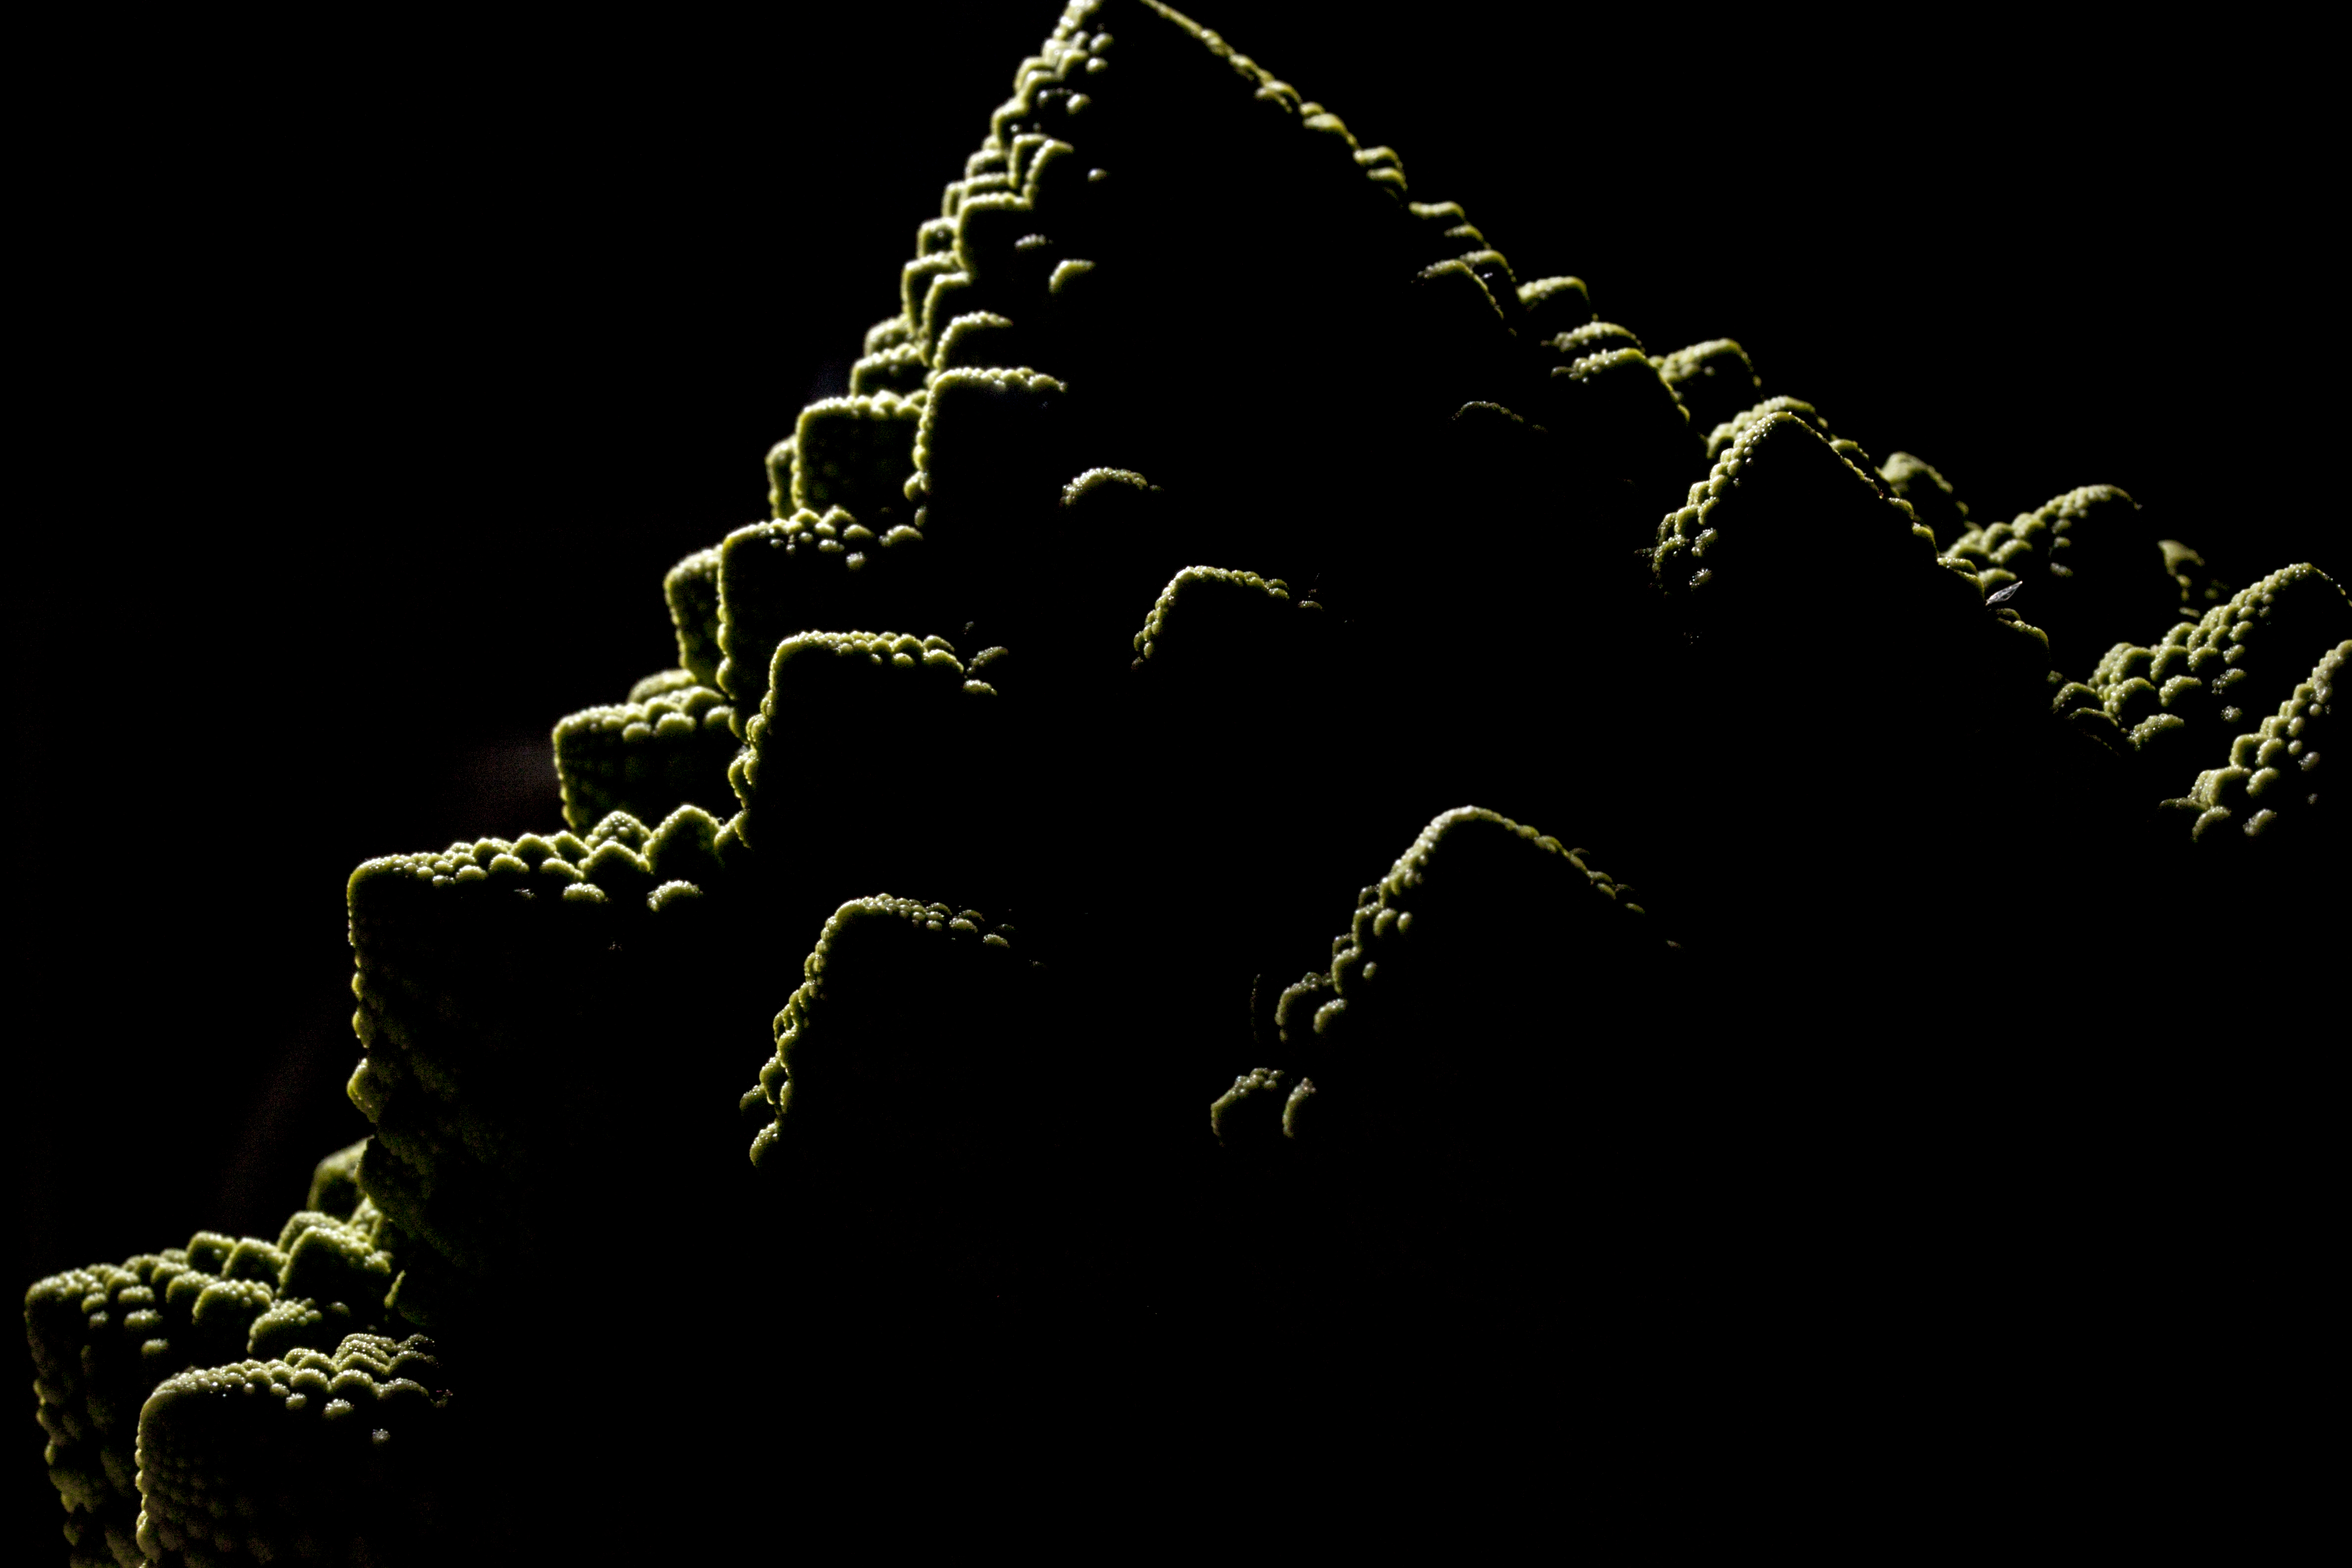
branch, darkness, font, uk, peterborough, computer wallpaper